Chorlton-cum-Hardy

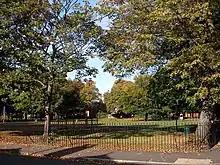
Beech Road Park

Since 1847 Chorlton has been in the Anglican Diocese of Manchester and Archdeaconry of Manchester; and since 1850, in the Roman Catholic Diocese of Salford. Between 1541 and 1847 it was in the Diocese of Chester and before that the Diocese of Lichfield and Coventry. In medieval times the parish church was the Collegiate Church in Manchester, dependent on which was the chapel of ease at Didsbury.